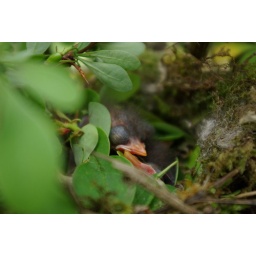
Found these cute baby birds in the hedge